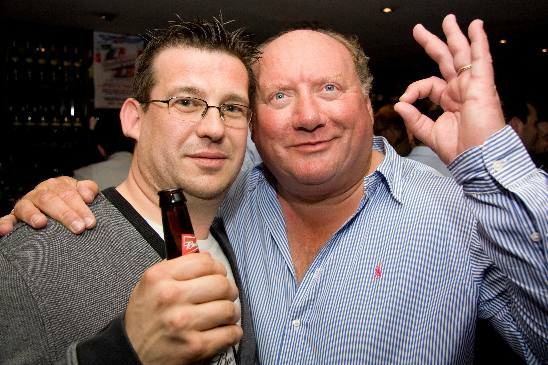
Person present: Yes